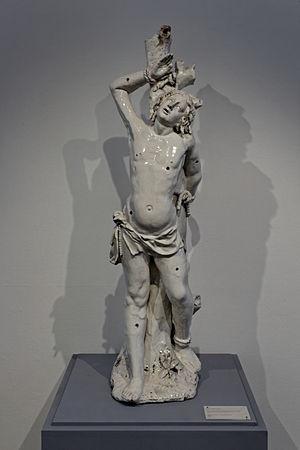
Un fantasme sexuel est une représentation imaginaire qui permet à une personne d'imaginer des scénarios jusque là inassouvis. Le fantasme reste un stimulant efficace lorsqu'il n'expose pas le rêveur à des scènes qui deviennent obsessionnelles et qui nuiraient à son épanouissement social.